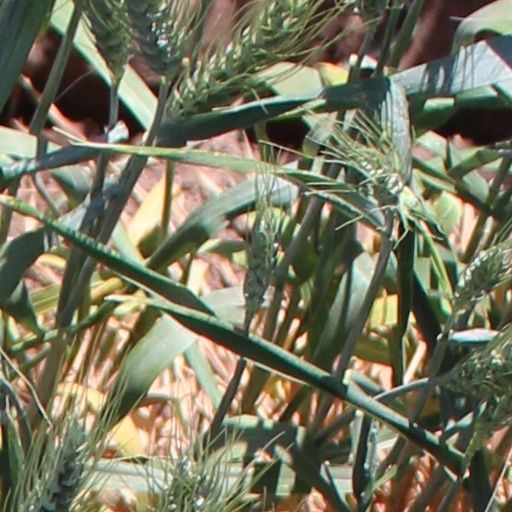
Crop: wheat